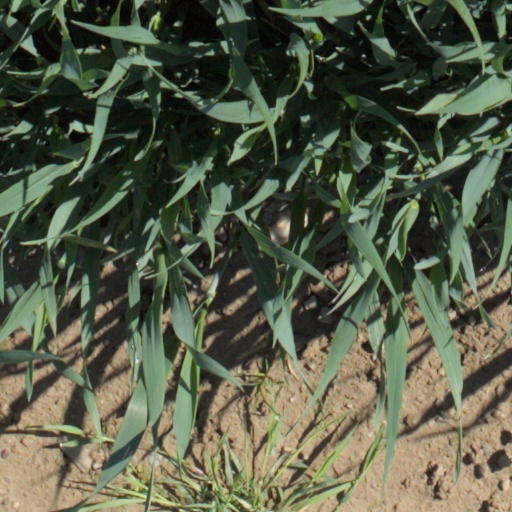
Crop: wheat